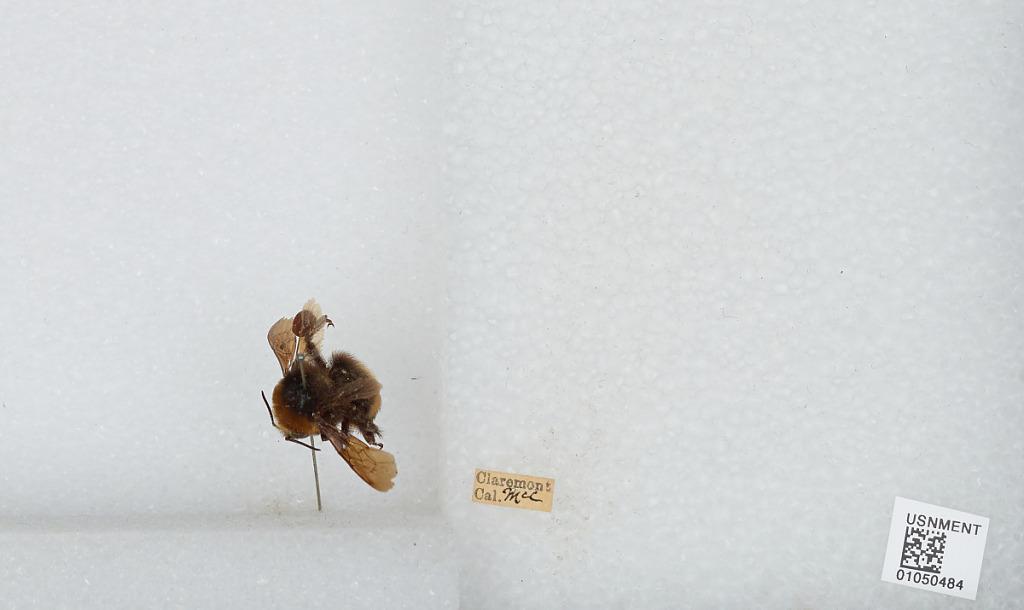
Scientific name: Bombus sp.
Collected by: McC.
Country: United States
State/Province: California
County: Los Angeles
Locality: Claremont
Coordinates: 34.11, -117.72